Adolphe Boschot

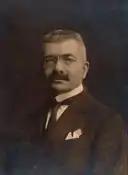

Adolphe Boschot (4 May 1871 in Fontenay-sous-Bois – 1 June 1955 in Neuilly-sur-Seine) was a French essayist, musicologist, and music critic.